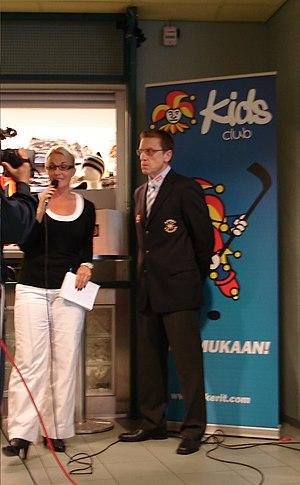
Glen Hanlon est un joueur de hockey sur glace professionnel ayant évolué au poste de gardien de but et devenu entraîneur.